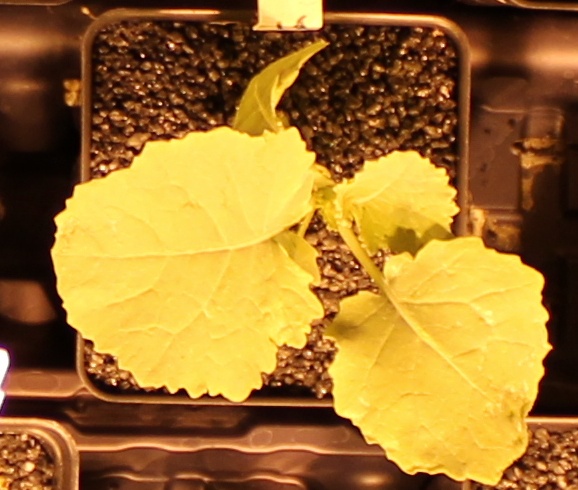
Label: Canola